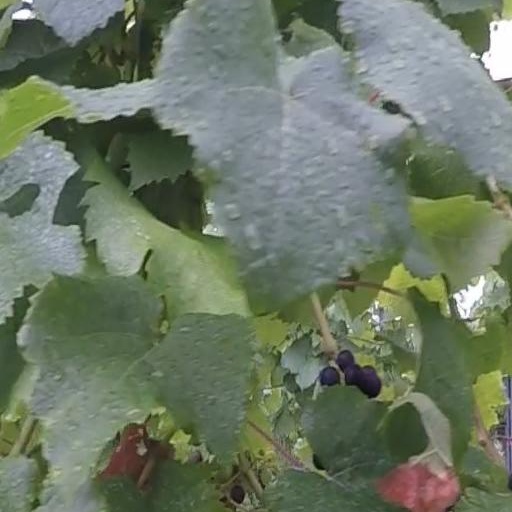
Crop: grape